A-League Men attendance

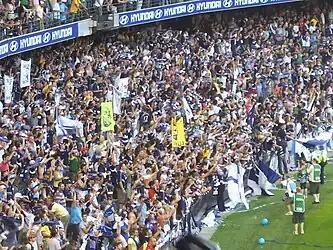
Melbourne Victory averaged the most of more than 15,000 fans consistently per season from 2006–07 to 2019–20.

The A-League Men is the premier professional soccer league in Australia. Founded in 2005, the 2013–14 season saw an average 13,041 spectators between the 10 teams, the second-highest average attendance in league history. In 2013 the league had the fourth-highest average attendance among Australian football code crowds.